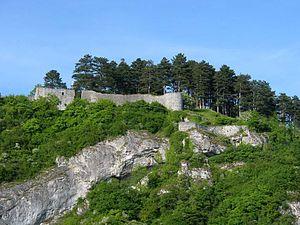
Jean d'Eppes ou D'Aps, né vers 1188 et décédé le 1ᵉʳ avril 1238, fut prince-évêque de Liège de 1229 à 1238.